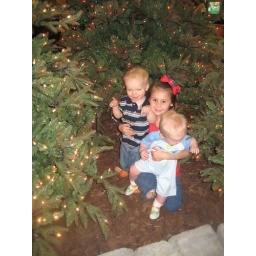
in the tree forest at Pike's